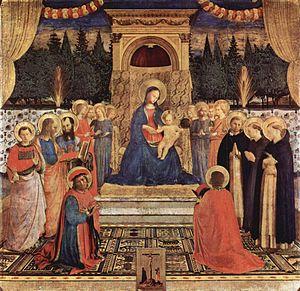
La Pala di San Marco, dite aussi Compianto della Croce al Tempio, est une peinture à tempera sur panneaux de bois, réalisée par Fra Angelico aux environs de 1440.